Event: Nepal Earthquake
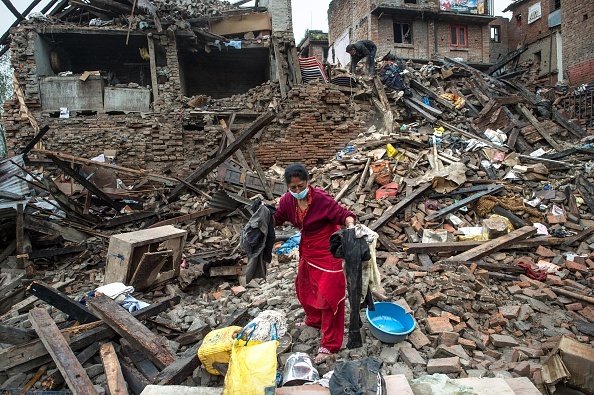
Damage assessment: damage